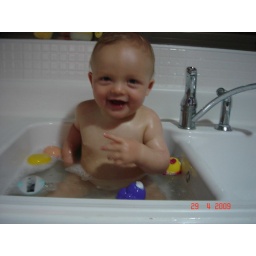
mummy washed me in the kitchen sink while daddy was away